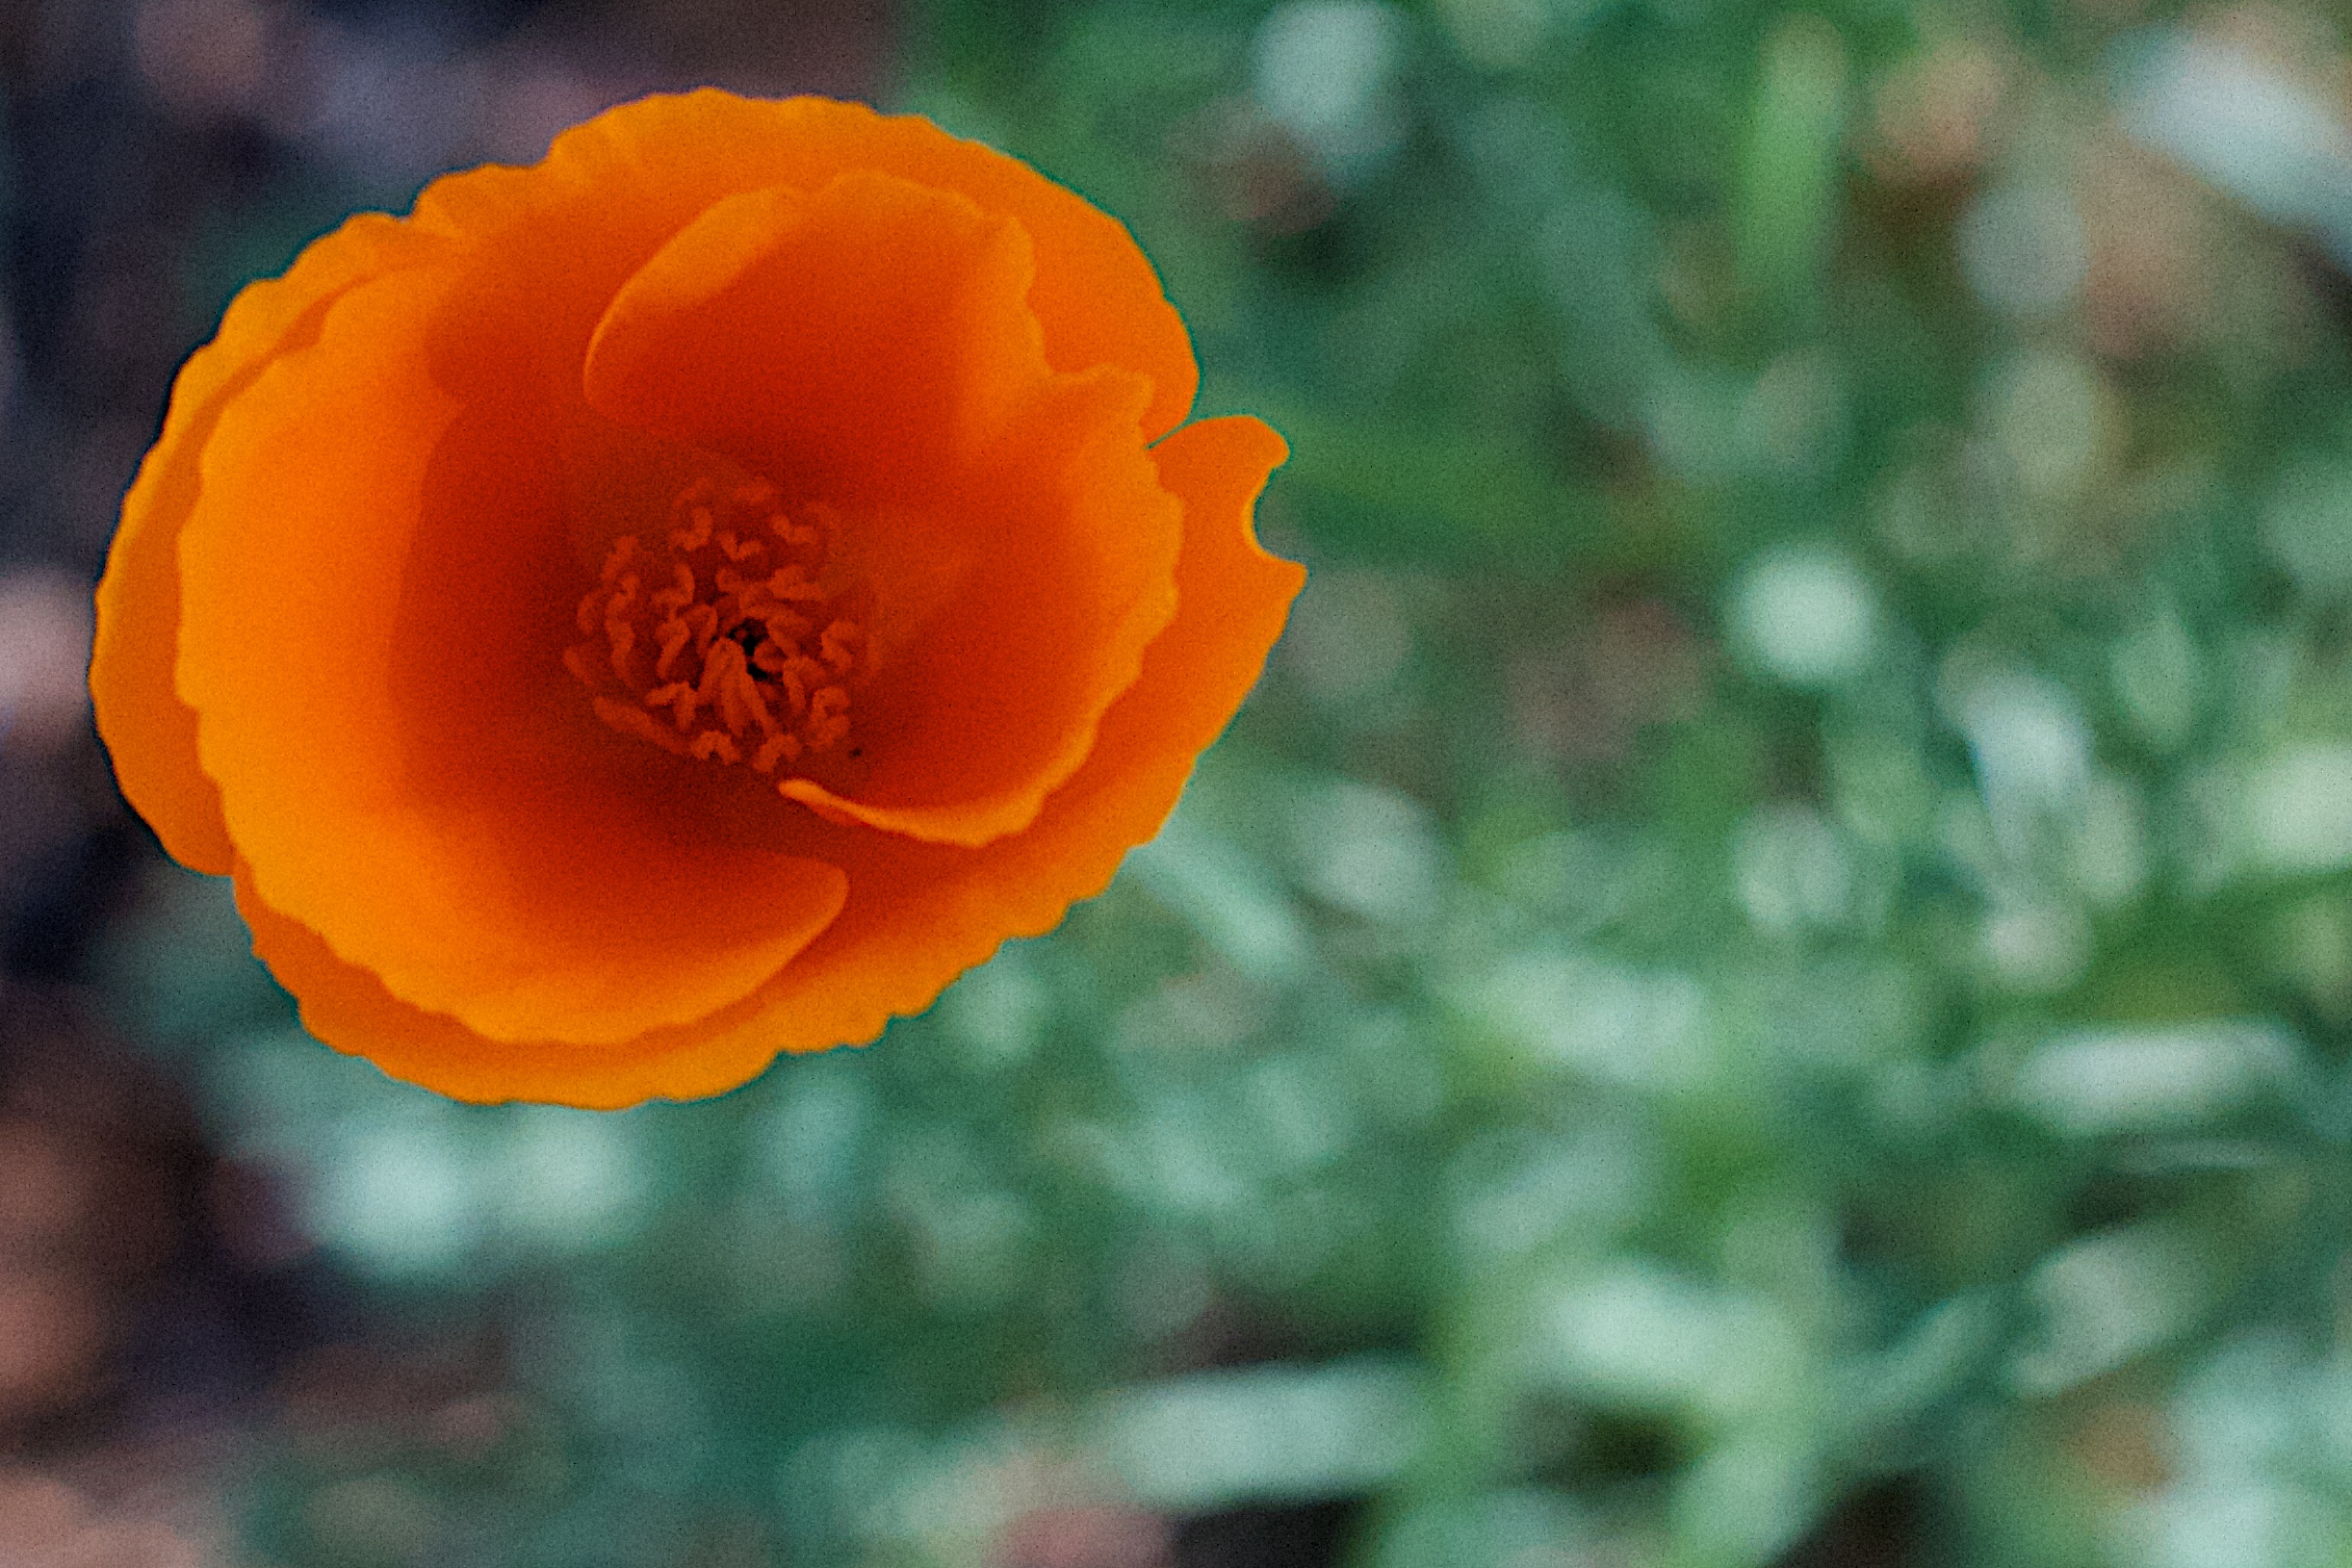
nature, plant, leaf, flower, petal, botany, yellow, flora, wildflower, close up, poppy, macro photography, flowering plant, land plant